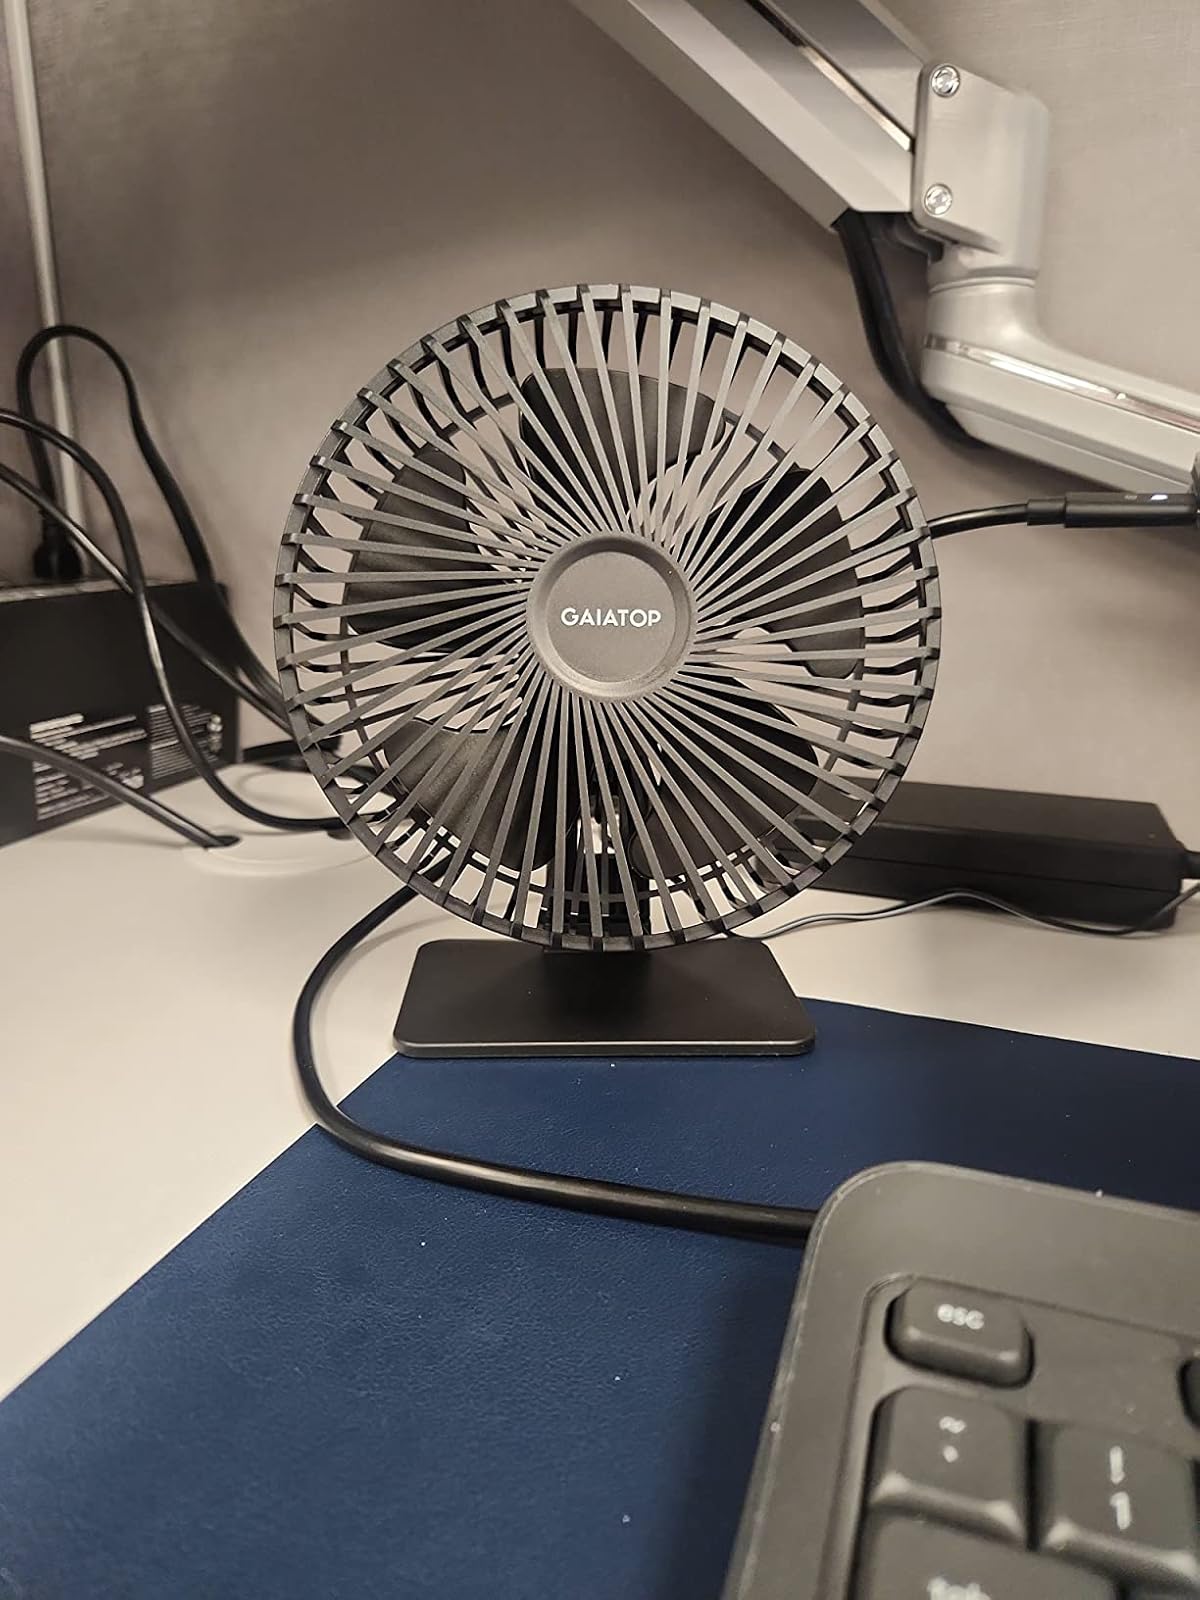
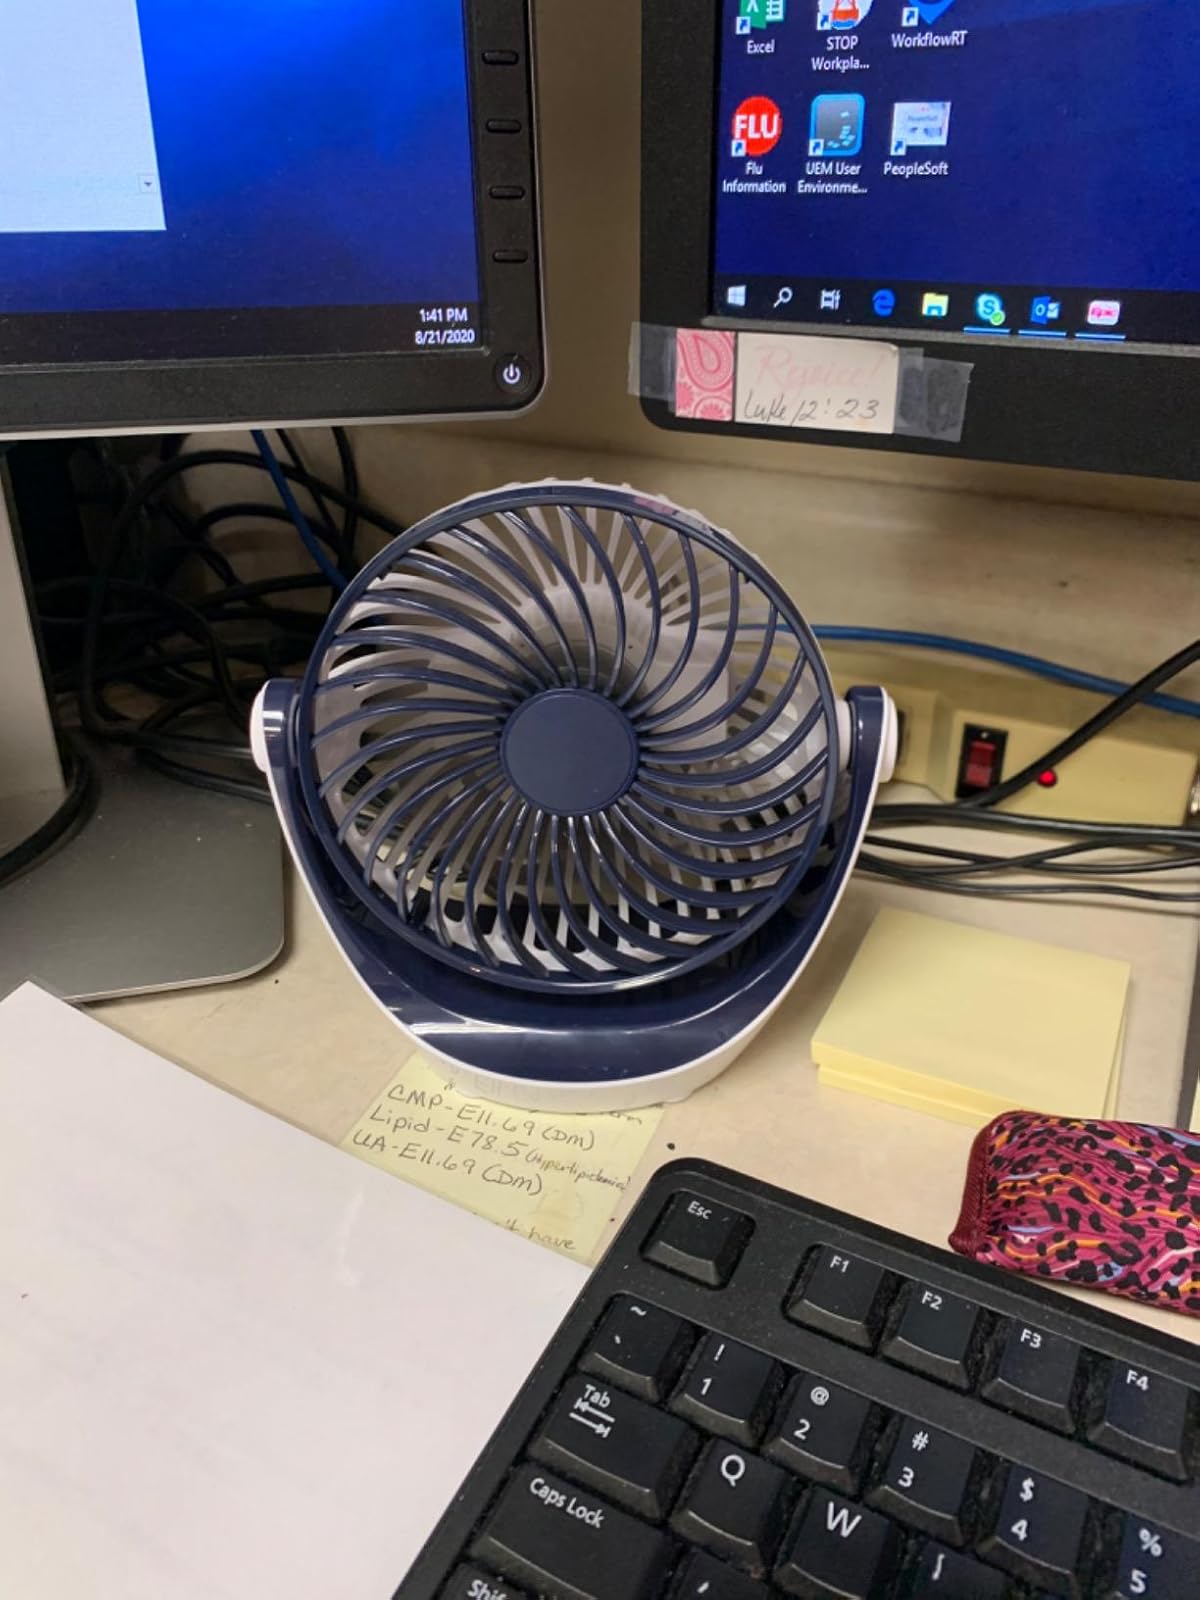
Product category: fan
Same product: no